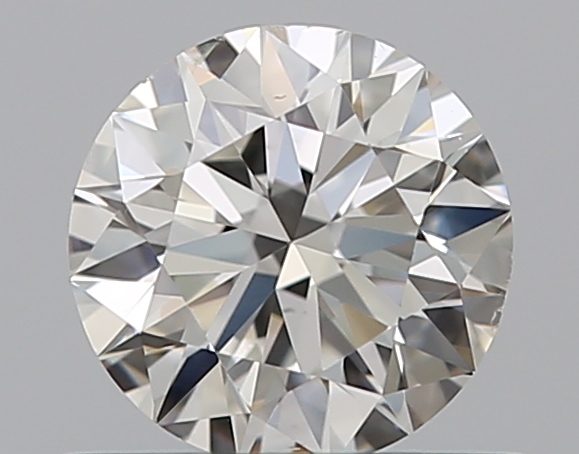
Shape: round
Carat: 0.5
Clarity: SI1
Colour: H
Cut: EX
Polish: EX
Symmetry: VG
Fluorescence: N
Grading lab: GIA
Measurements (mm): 5.06 x 5.11 x 3.13